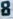
Number: 8